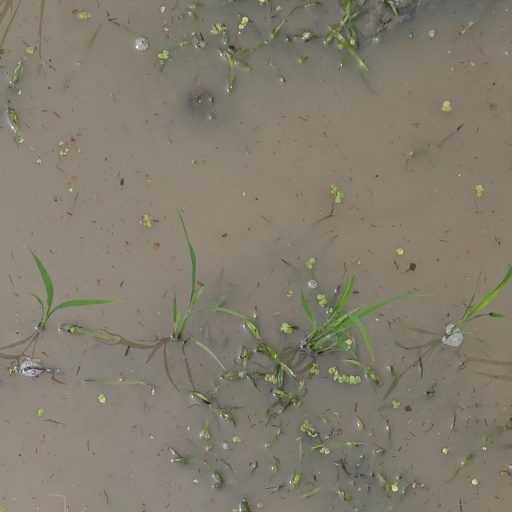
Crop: rice